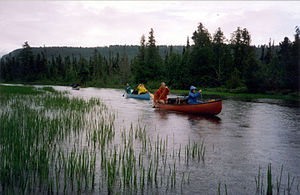
Rainy River
Kanosejlads på Rainy River
Rainy River er en flod der løber langs grænsen mellem Minnesota i det nordlige USA, og delstaten Ontario i Canada. Rainy løber fra søen Rainy Lake og munder ud i Lake of the Woods længere mod vest. Længst mod øst ved udspringet fra Rainy Lake ligger byerne International Falls og Fort Frances. Floden er 137 km lang, og i den østlige del omkring Rainy Lake starter nationalparken Voyageurs National Park.